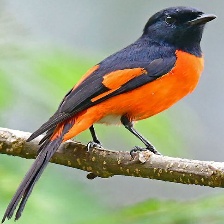
Species: FIERY MINIVET
Scientific name: PERICROCOTUS IGNEUS